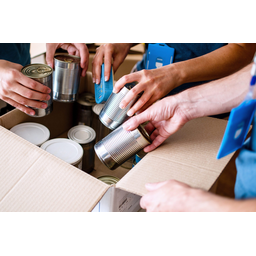
Label: metal